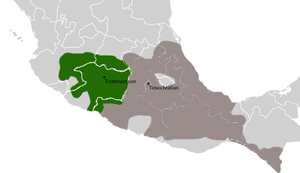
Le Royaume tarasque était un État mésoaméricain, couvrant à peu près la zone géographique de l'actuel État mexicain de Michoacán. Au moment de la conquête espagnole, il était du point de vue de la superficie et de la puissance militaire le deuxième État de Mésoamérique après l'Empire aztèque. L'État a été fondé au début du XIVᵉ siècle et a perdu son indépendance au profit des Espagnols en 1530. En 1543, il est devenu officiellement l’État du Michoacán, en référence au nom de l'État tarasque en langue nahuatl. En p'urhépecha, la langue des Tarasques, le nom de l'État était « Iréchecua Tzintzuntzáni », qui signifie « les terres de Tzintzuntzan ».